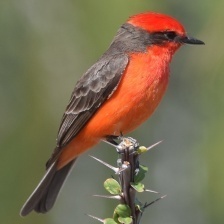
Species: VERMILION FLYCATHER
Scientific name: PYROCEPHALUS OBSCURUS